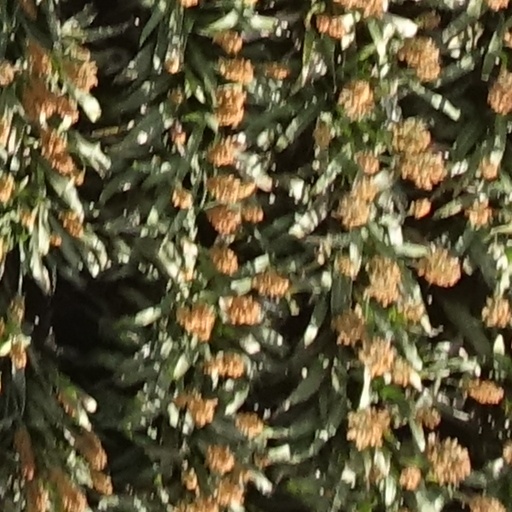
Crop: sorghum